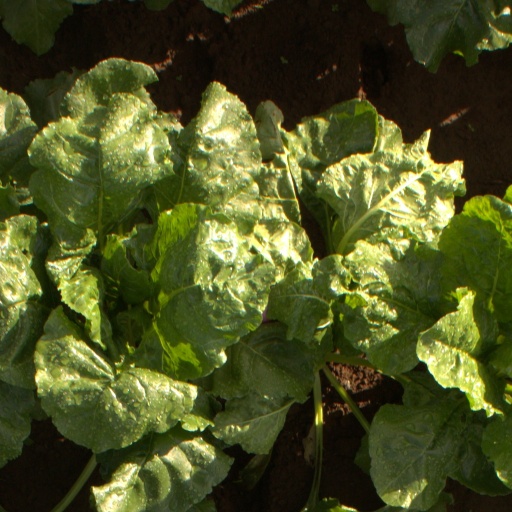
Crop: sugar beet